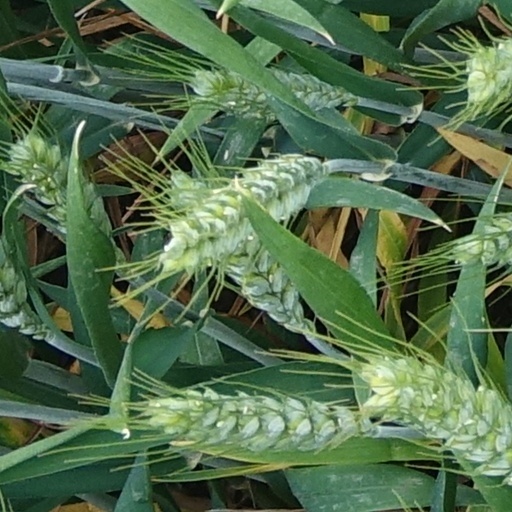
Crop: wheat